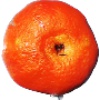
Label: clementine